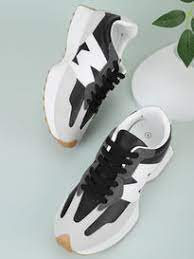
Label: Sneaker